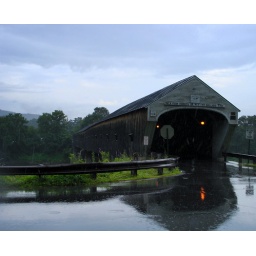
The longest span in the U.S.The sign above the bridge says &amp;quot;Walk your horses or pay two dollars fine.&amp;quot;